Tingena loxotis

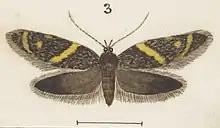
Illustration of species by George Hudson.

This species was described by Edward Meyrick in 1905 using a specimen he collected in Wellington in January. Meyrick named the species "Borkhausenia loxotis." In 1926 Alfred Philpott studied the genitalia of the male of this species however his illustration does not agree with the lectotype or paralectotype specimens. George Hudson described and illustrated the species under this name in his 1928 publication "The Moths and Butterflies of New Zealand". Hudson's illustration of the species is regarded as a poor representation. In 1988 John S. Dugdale assigned this species to the genus "Tingena". The lectotype specimen is held at the Natural History Museum, London.